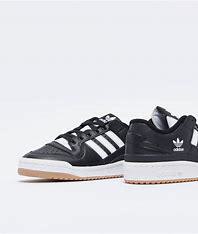
Brand: adidas
Model: Forum Skate